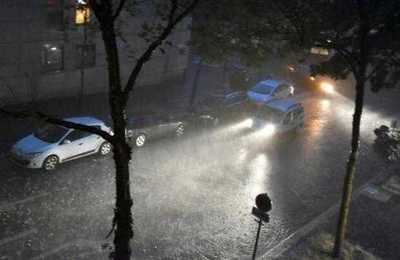
Weather: rain or strom